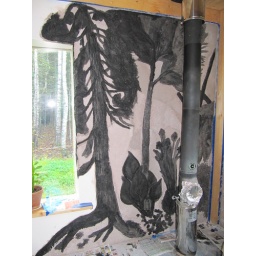
The wall in black and white